EA Black Box

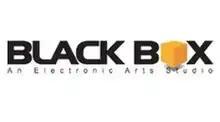
Old Logo

Black Box Games had previously developed for game publishers such as Sega, Midway Games, and EA. In June 2002, during the development of "", the firm was acquired by EA and became an entirely owned subsidiary of EA Canada. As a result of the acquisition the studio's name was changed to EA Black Box. In March 2003, the firm lacked space for their current projects and as a solution the top four floors of an office tower in downtown Vancouver were used for expansion. In March 2005, EA Black Box became an independent studio from EA Canada, but still owned by EA.